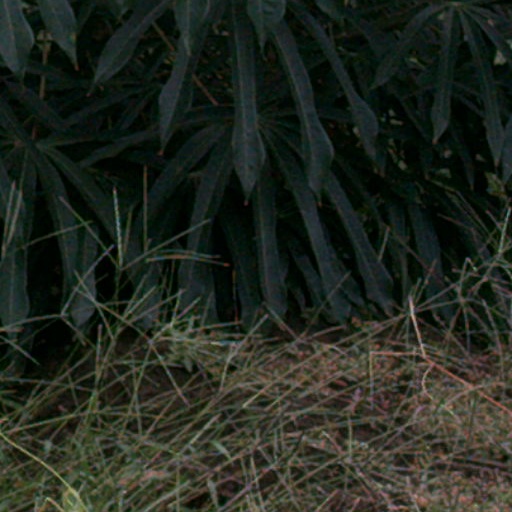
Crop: cassava